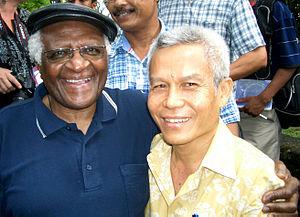
Sombath Somphone avec desmond Tutu en 2006.
Sombath Somphone est un fondateur d'organisation non-gouvernementale et un membre important de la société civile laotienne. Il a disparu le 15 décembre 2012 à Vientiane.